His Majesty's Theatre, London

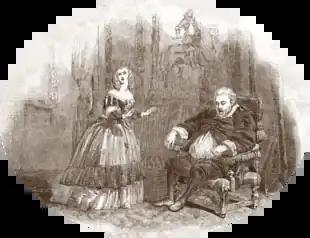
stage scene featuring young woman standing and old man in a chair, apparently insensible

In 1797 Taylor was elected as member of Parliament for Leominster, a position that gave him immunity from his creditors. When that parliament dissolved in 1802 he fled to France. Later he returned, and was member of Parliament for Barnstaple from 1806 to 1812 while continuing his association with the theatre.